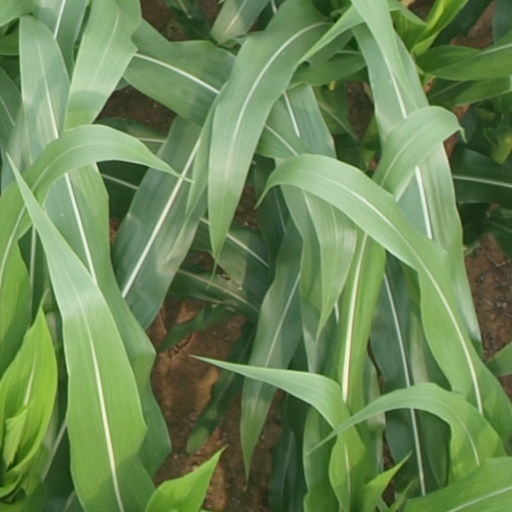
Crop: maize; corn